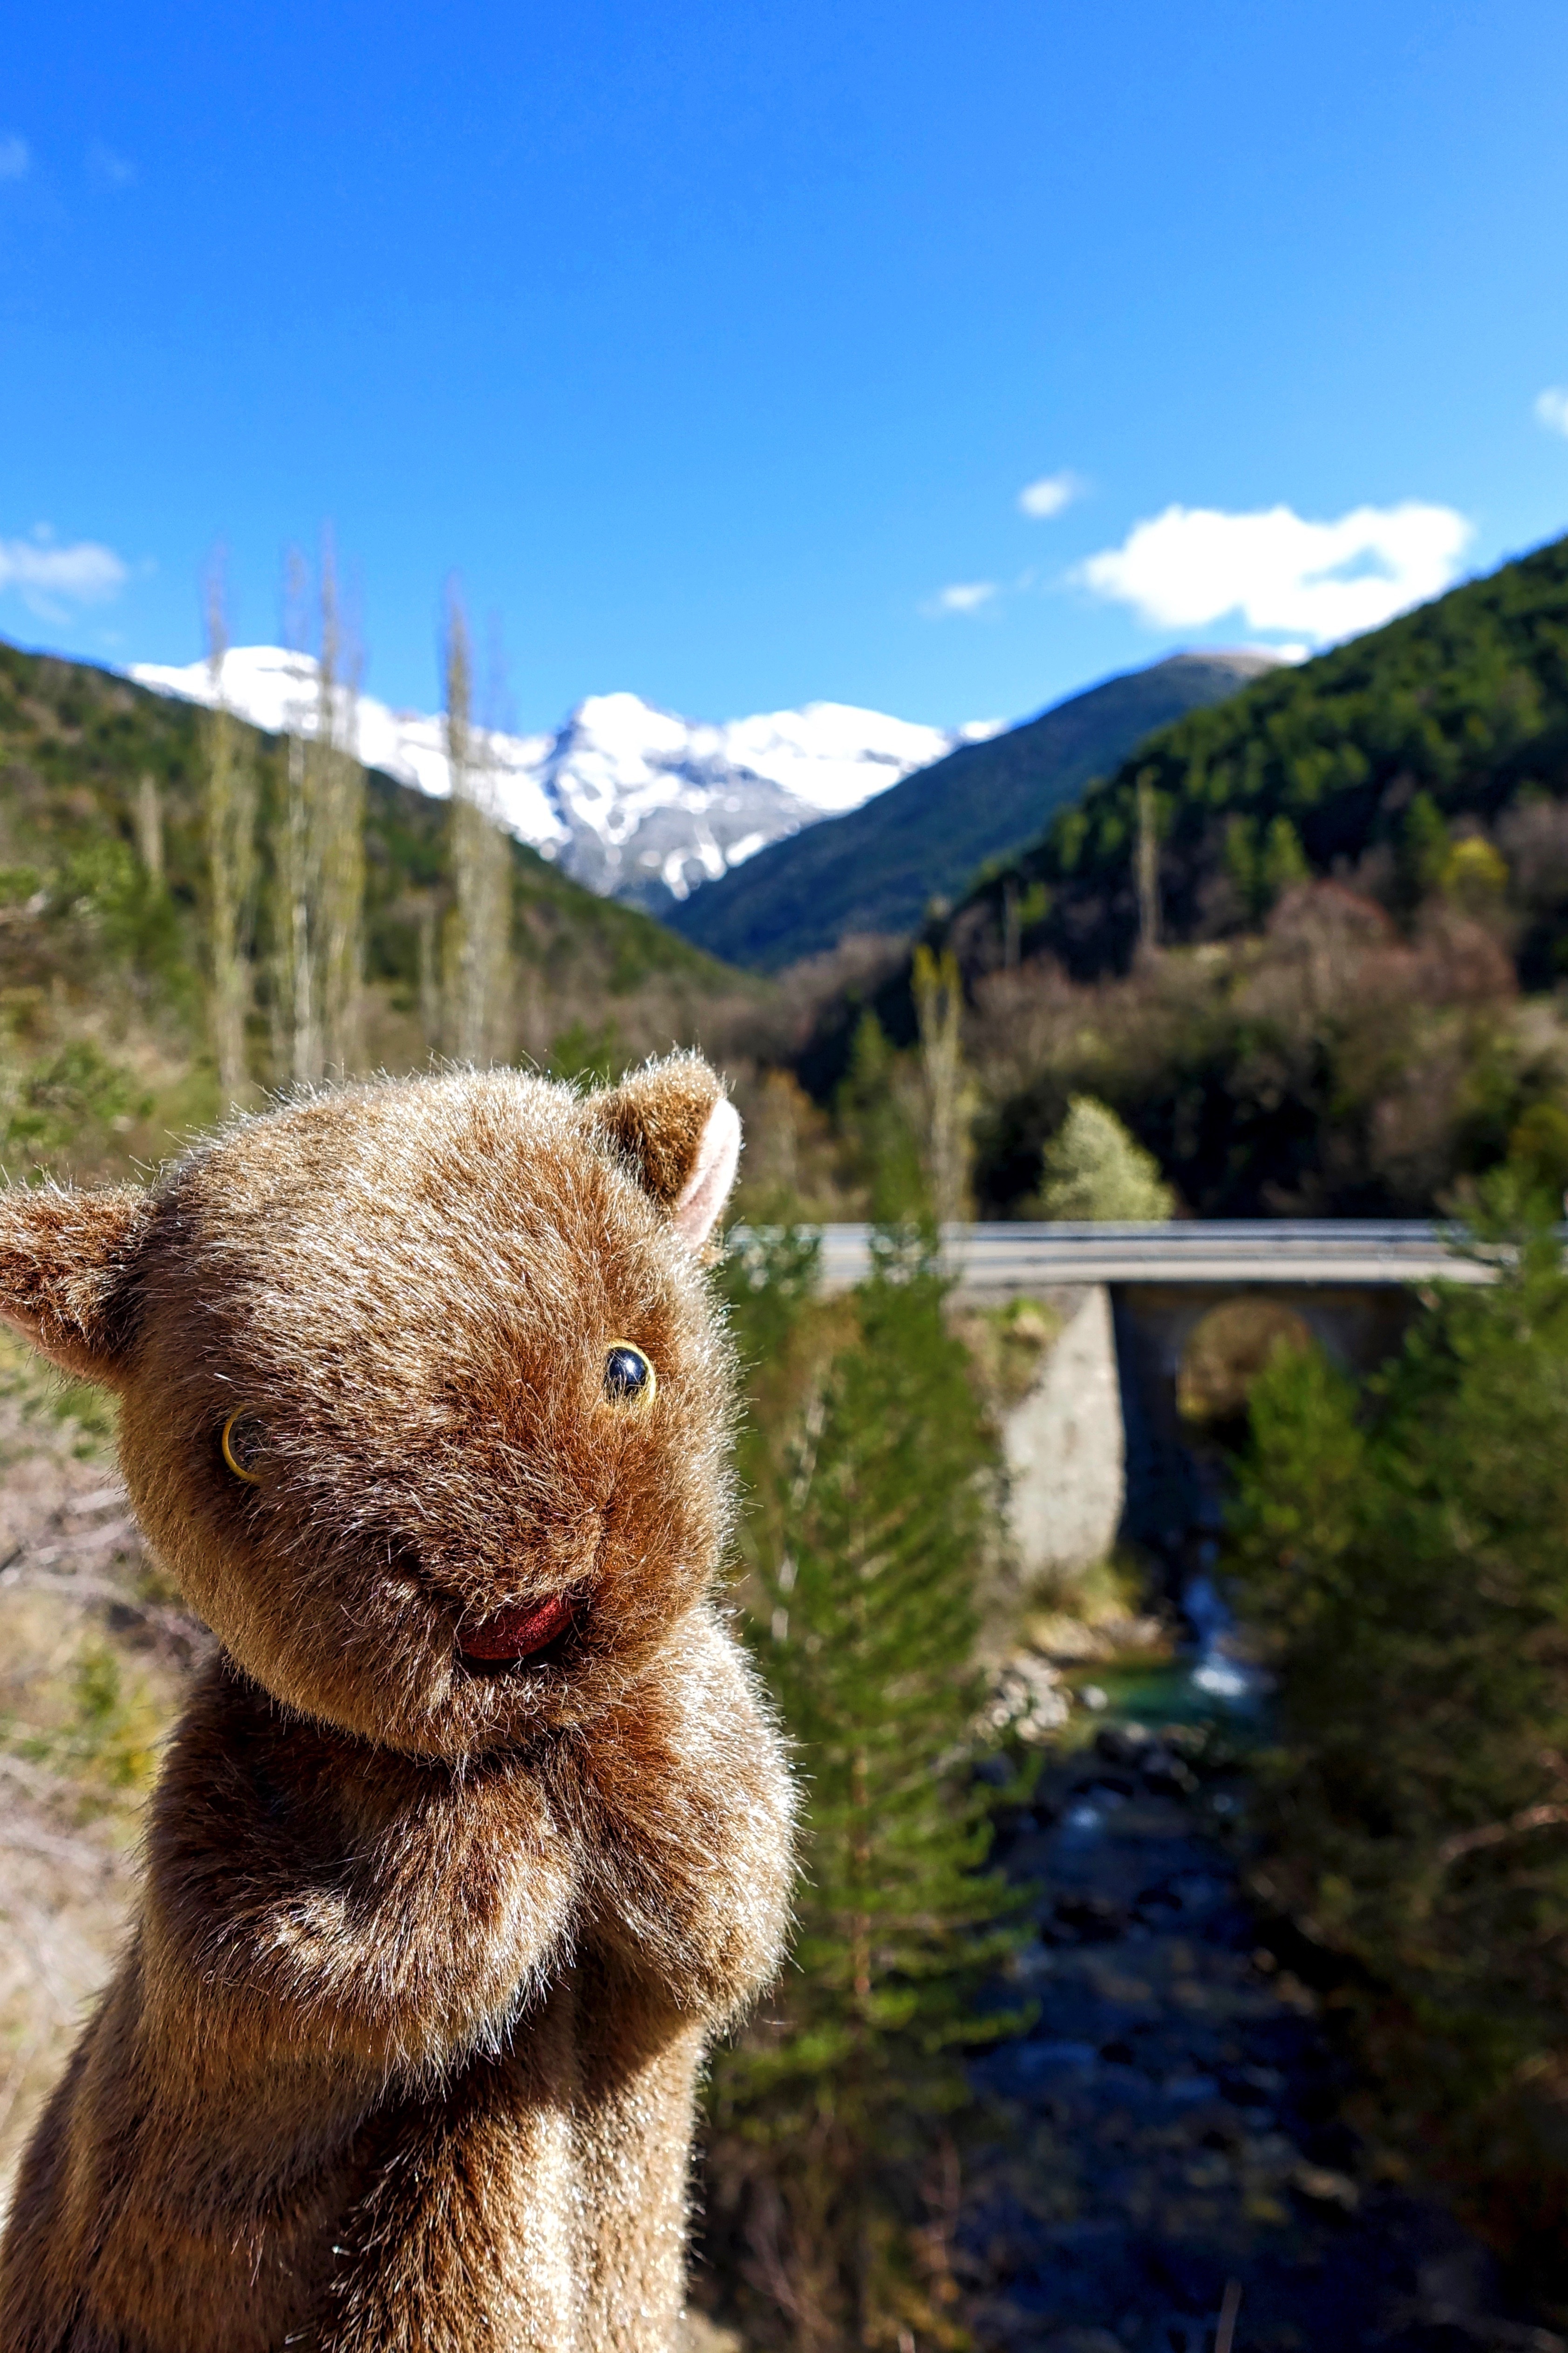
tree, animal, wildlife, mammal, squirrel, rodent, fauna, puppet, australian, fun, creature, marsupial, marmot, wombat